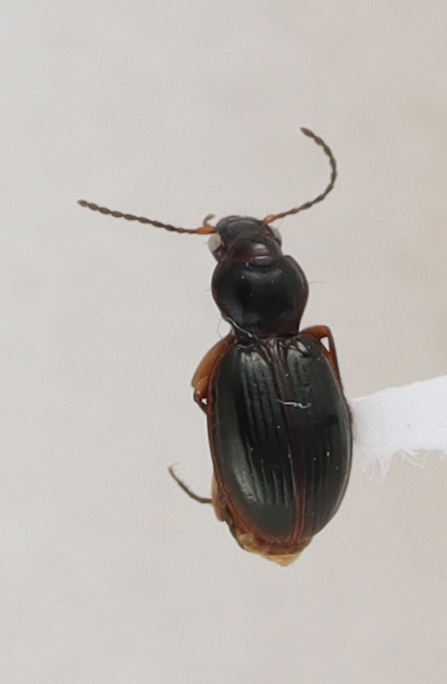
Scientific name: Mecyclothorax konanus
Plot: 6
Trap: W
Collected: 20230517